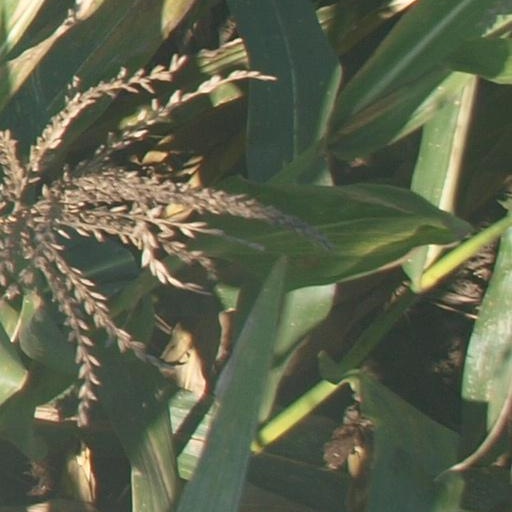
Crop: maize; corn